Rumen Radev

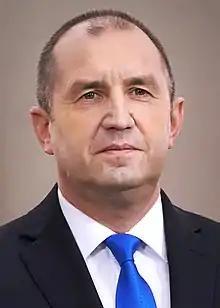
Official portrait, 2018

Rumen Georgiev Radev (born 18 June 1963) is a Bulgarian politician and former major general who has been the President of Bulgaria since 2017.